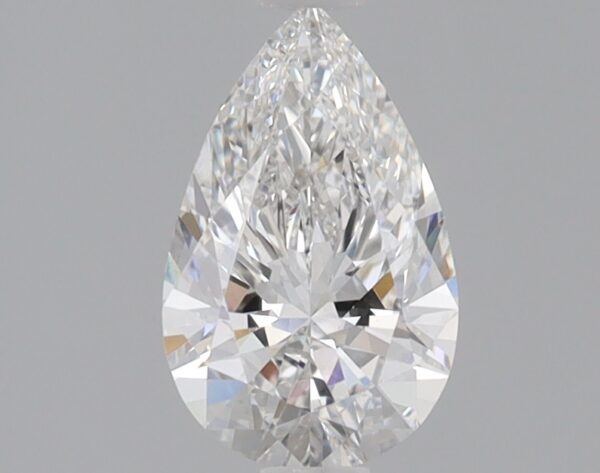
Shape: pear
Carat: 0.89
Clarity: VS1
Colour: E
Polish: EX
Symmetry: EX
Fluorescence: NONE
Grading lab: IGI
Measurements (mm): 8.69 x 5.43 x 3.36